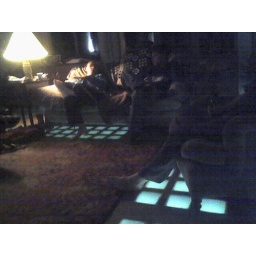
Amazing hand made house on the ocean. Yeah, in this photo the blue light is coming from the floor.